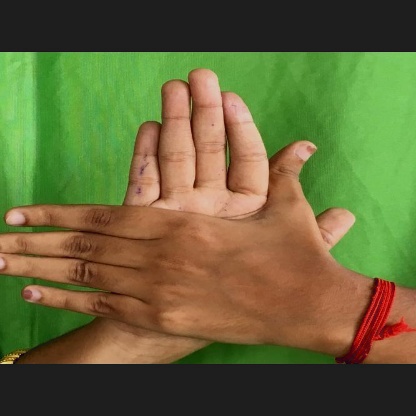
Mudra: Chakra